List of birds of Ontario

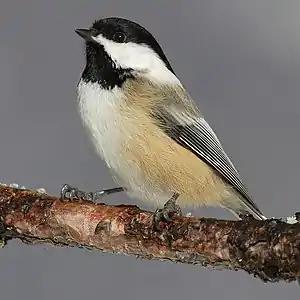
Black-capped chickadee

The family Corvidae includes crows, ravens, jays, choughs, magpies, treepies, nutcrackers, and ground jays. Corvids are above average in size among the Passeriformes, and some of the larger species show high levels of intelligence.